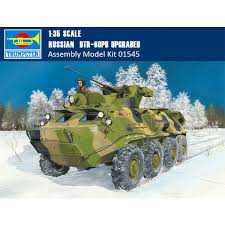
Label: BTR